The Biblical Politics of John Locke

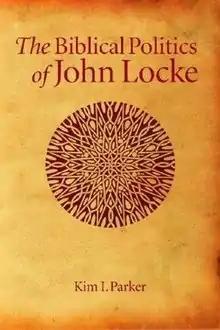

The Biblical Politics of John Locke is a 2004 book by Kim Ian Parker, in which the author provides an account of the impact of the Bible on John Locke’s thought.